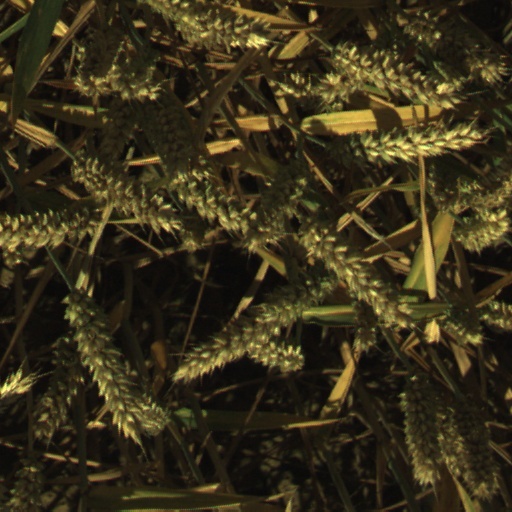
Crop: wheat